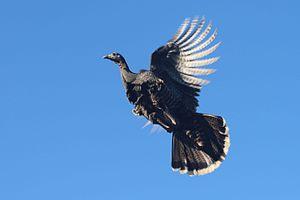
Le Dindon sauvage est une espèce d'oiseaux appartenant à la famille des Phasianidae.